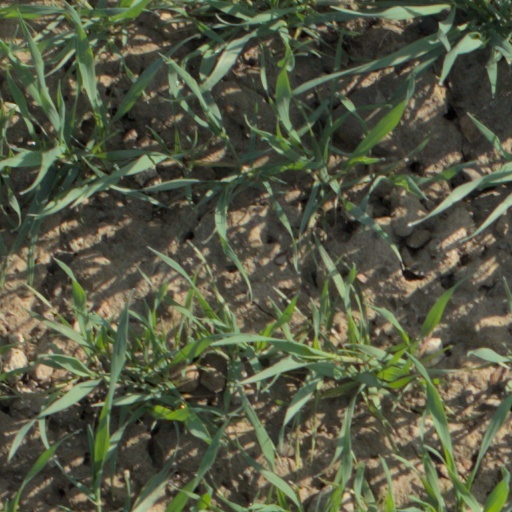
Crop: wheat